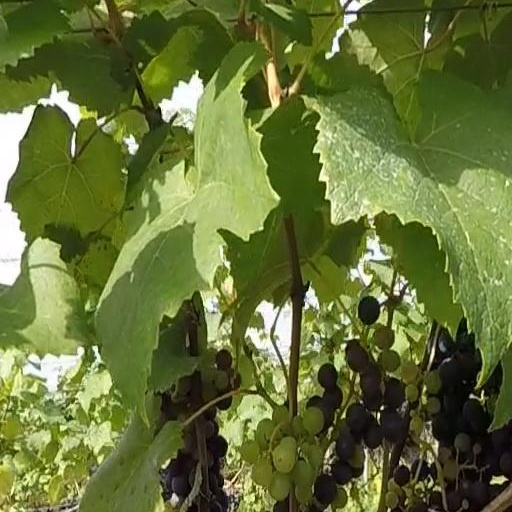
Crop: grape